ATPC RNA motif

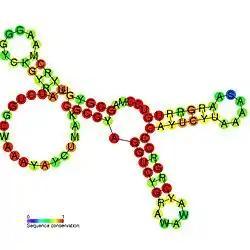
Predicted secondary structure and sequence conservation of ATPC

The ATPC RNA motif is a conserved RNA structure found in certain cyanobacteria. It is apparently ubiquitous in "Prochlorococcus marinus", and is present in many species in the genus "Synechococcus". The RNA is always found within an operon encoding subunits of ATP synthase, and it is always located downstream of the gene encoding the A subunit of ATP synthase, and upstream of the C subunit gene. This location is consistent with a cis-regulatory element, but also with a non-coding RNA that is transcribed with the ATP synthase genes.